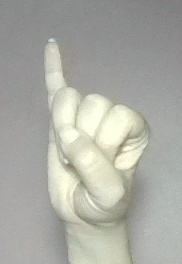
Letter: meem